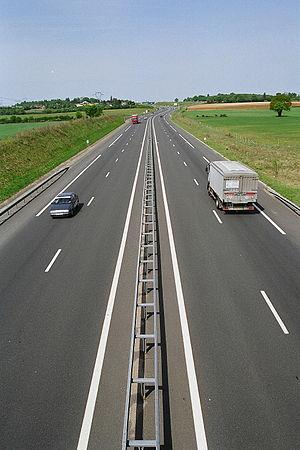
L’autoroute A77 est une autoroute française commençant à Poligny en Seine-et-Marne, au demi-échangeur avec l'autoroute A6 et se terminant à Sermoise-sur-Loire dans la Nièvre, où elle est prolongée par la Route nationale 7.
La France comptait en 2014, un réseau autoroutier d'environ 11 882 km, dont 9 048 km à péage, à travers tout le pays. Il s'agit du quatrième réseau mondial et du sixième en incluant les voies express d'au moins 2 × 2 voies. En effet, certaines régions comme la Corse et une grande partie de la Bretagne ne disposent pas d'autoroutes mais de voies express. Ainsi, neuf départements ne sont desservis par aucune autoroute structurante, en partie à cause du relief : l'Ardèche, la Charente, la Haute-Corse, la Corse-du-Sud, les Côtes-d'Armor, le Finistère, le Gers, le Morbihan et la Haute-Saône. Tous le sont en revanche par des voies express. L'outre-mer ne possède qu'une seule autoroute : l'autoroute A1, en Martinique.